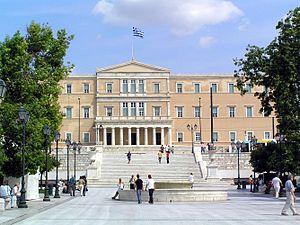
Othon Iᵉʳ de Grèce, prince de Bavière puis roi de Grèce, est né au Schloss Mirabell de Salzbourg, en actuelle Autriche, le 1ᵉʳ juin 1815, et mort à Bamberg, en Bavière, le 26 juillet 1867. Membre de la maison de Wittelsbach, il est choisi par les grandes puissances pour devenir le premier souverain de la Grèce moderne en 1832. Autoritaire et incapable d'assurer la continuité de sa dynastie, il est renversé par les révolutionnaires hellènes en 1862.